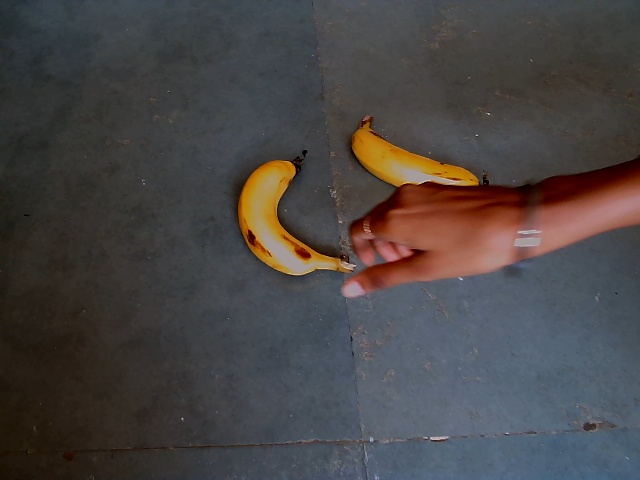
Label: Ripe_Banana